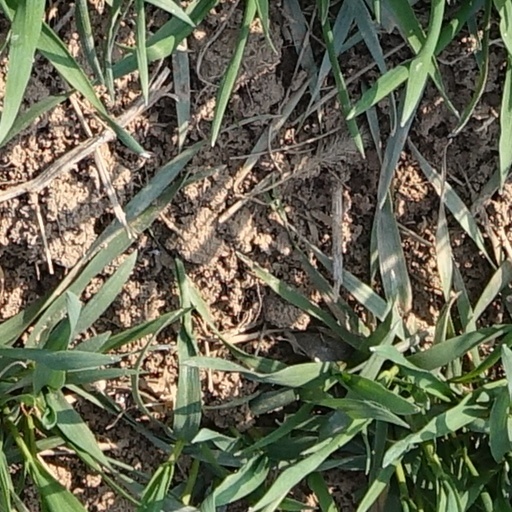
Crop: wheat